Roman Catholic Diocese of Petrópolis

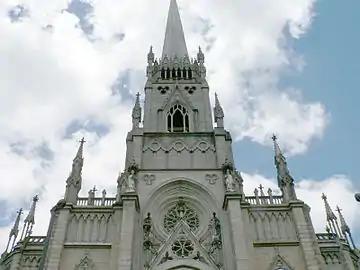
Metropolitan Cathedral of St. John the Baptist

The Roman Catholic Diocese of Petrópolis is a diocese located in the city of Petrópolis in the ecclesiastical province of Niterói in Brazil.